Pendulum (2014 film)

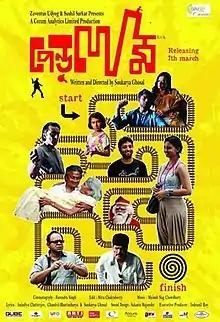
Movie poster

Pendulum is a 2014 Bengali language Indian thriller based on surrealism time travel written and directed by Soukarya Ghosal and starring Radhika Apte, Rajesh Sharma, Sreelekha Mitra, Rajatava Dutta, Subhasish Mukherjee, Shantilal Mukherjee, and Samadarshi Dutta. The film is based on a surrealistic painter who can provide time travel experience to his audience and can physically take them into his virtual world of painting. Through his painting, he travels time and tries to settle the